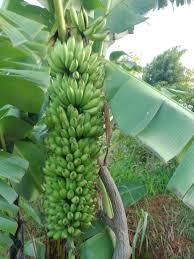
Hapa mzizi wa mgomba wenye mkungu wa ndizi unaonekana. Ndizi hizo bado ni mbichi na ziko katika rangi ya kijani zikionesha kwamba hazijakomaa. Mkungu huu unaonekana kuwa mkubwa wenye ndizi nyingi zilizojaa vizuri. Mazingira yanayozunguka pia yanaonesha mimea ya kijani kibichi ikimaanisha kuwa eneo hilo lina hali nzuri ya kilimo.